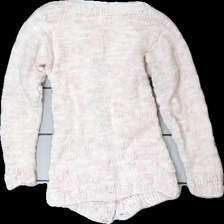
View: back
Type: Cardigan
Category: Children
Brand: Missing
Colors: Pink, White
Material: 100% cotton
Pattern: Other
Cut: Regular
Season: All
Damage location: bottom right
Damage 2 location: middle left
Price range: <50
Recommended usage: Export
Description: melerad hemgjord kofta, saknas en knapp
Comment: hemgjord